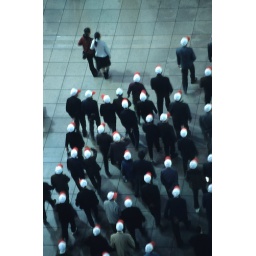
Shanghai in Nanjing road a group of men walking with the same hat for recognise themselves.